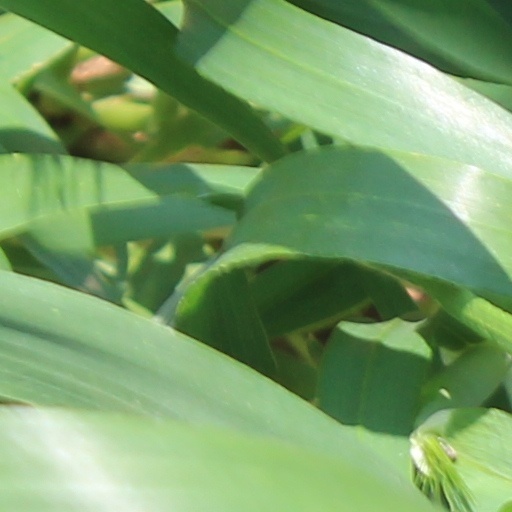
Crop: wheat